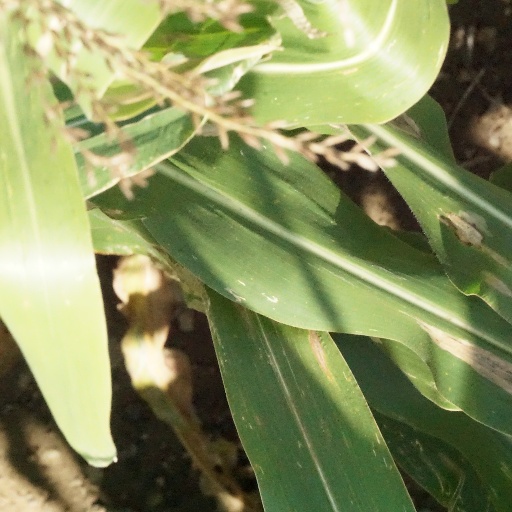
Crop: maize; corn